WGEM-FM

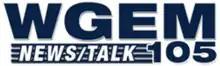
Logo as "News Talk 105"

For much of its early history, WGEM-FM was a simulcast of WGEM. This ended by 1976, when the station implemented a country music format; "Gem Country" lasted until 2002, when it gave way to a news/talk format.